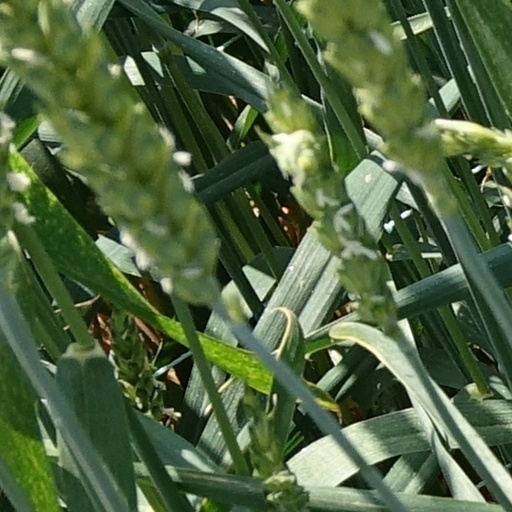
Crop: wheat